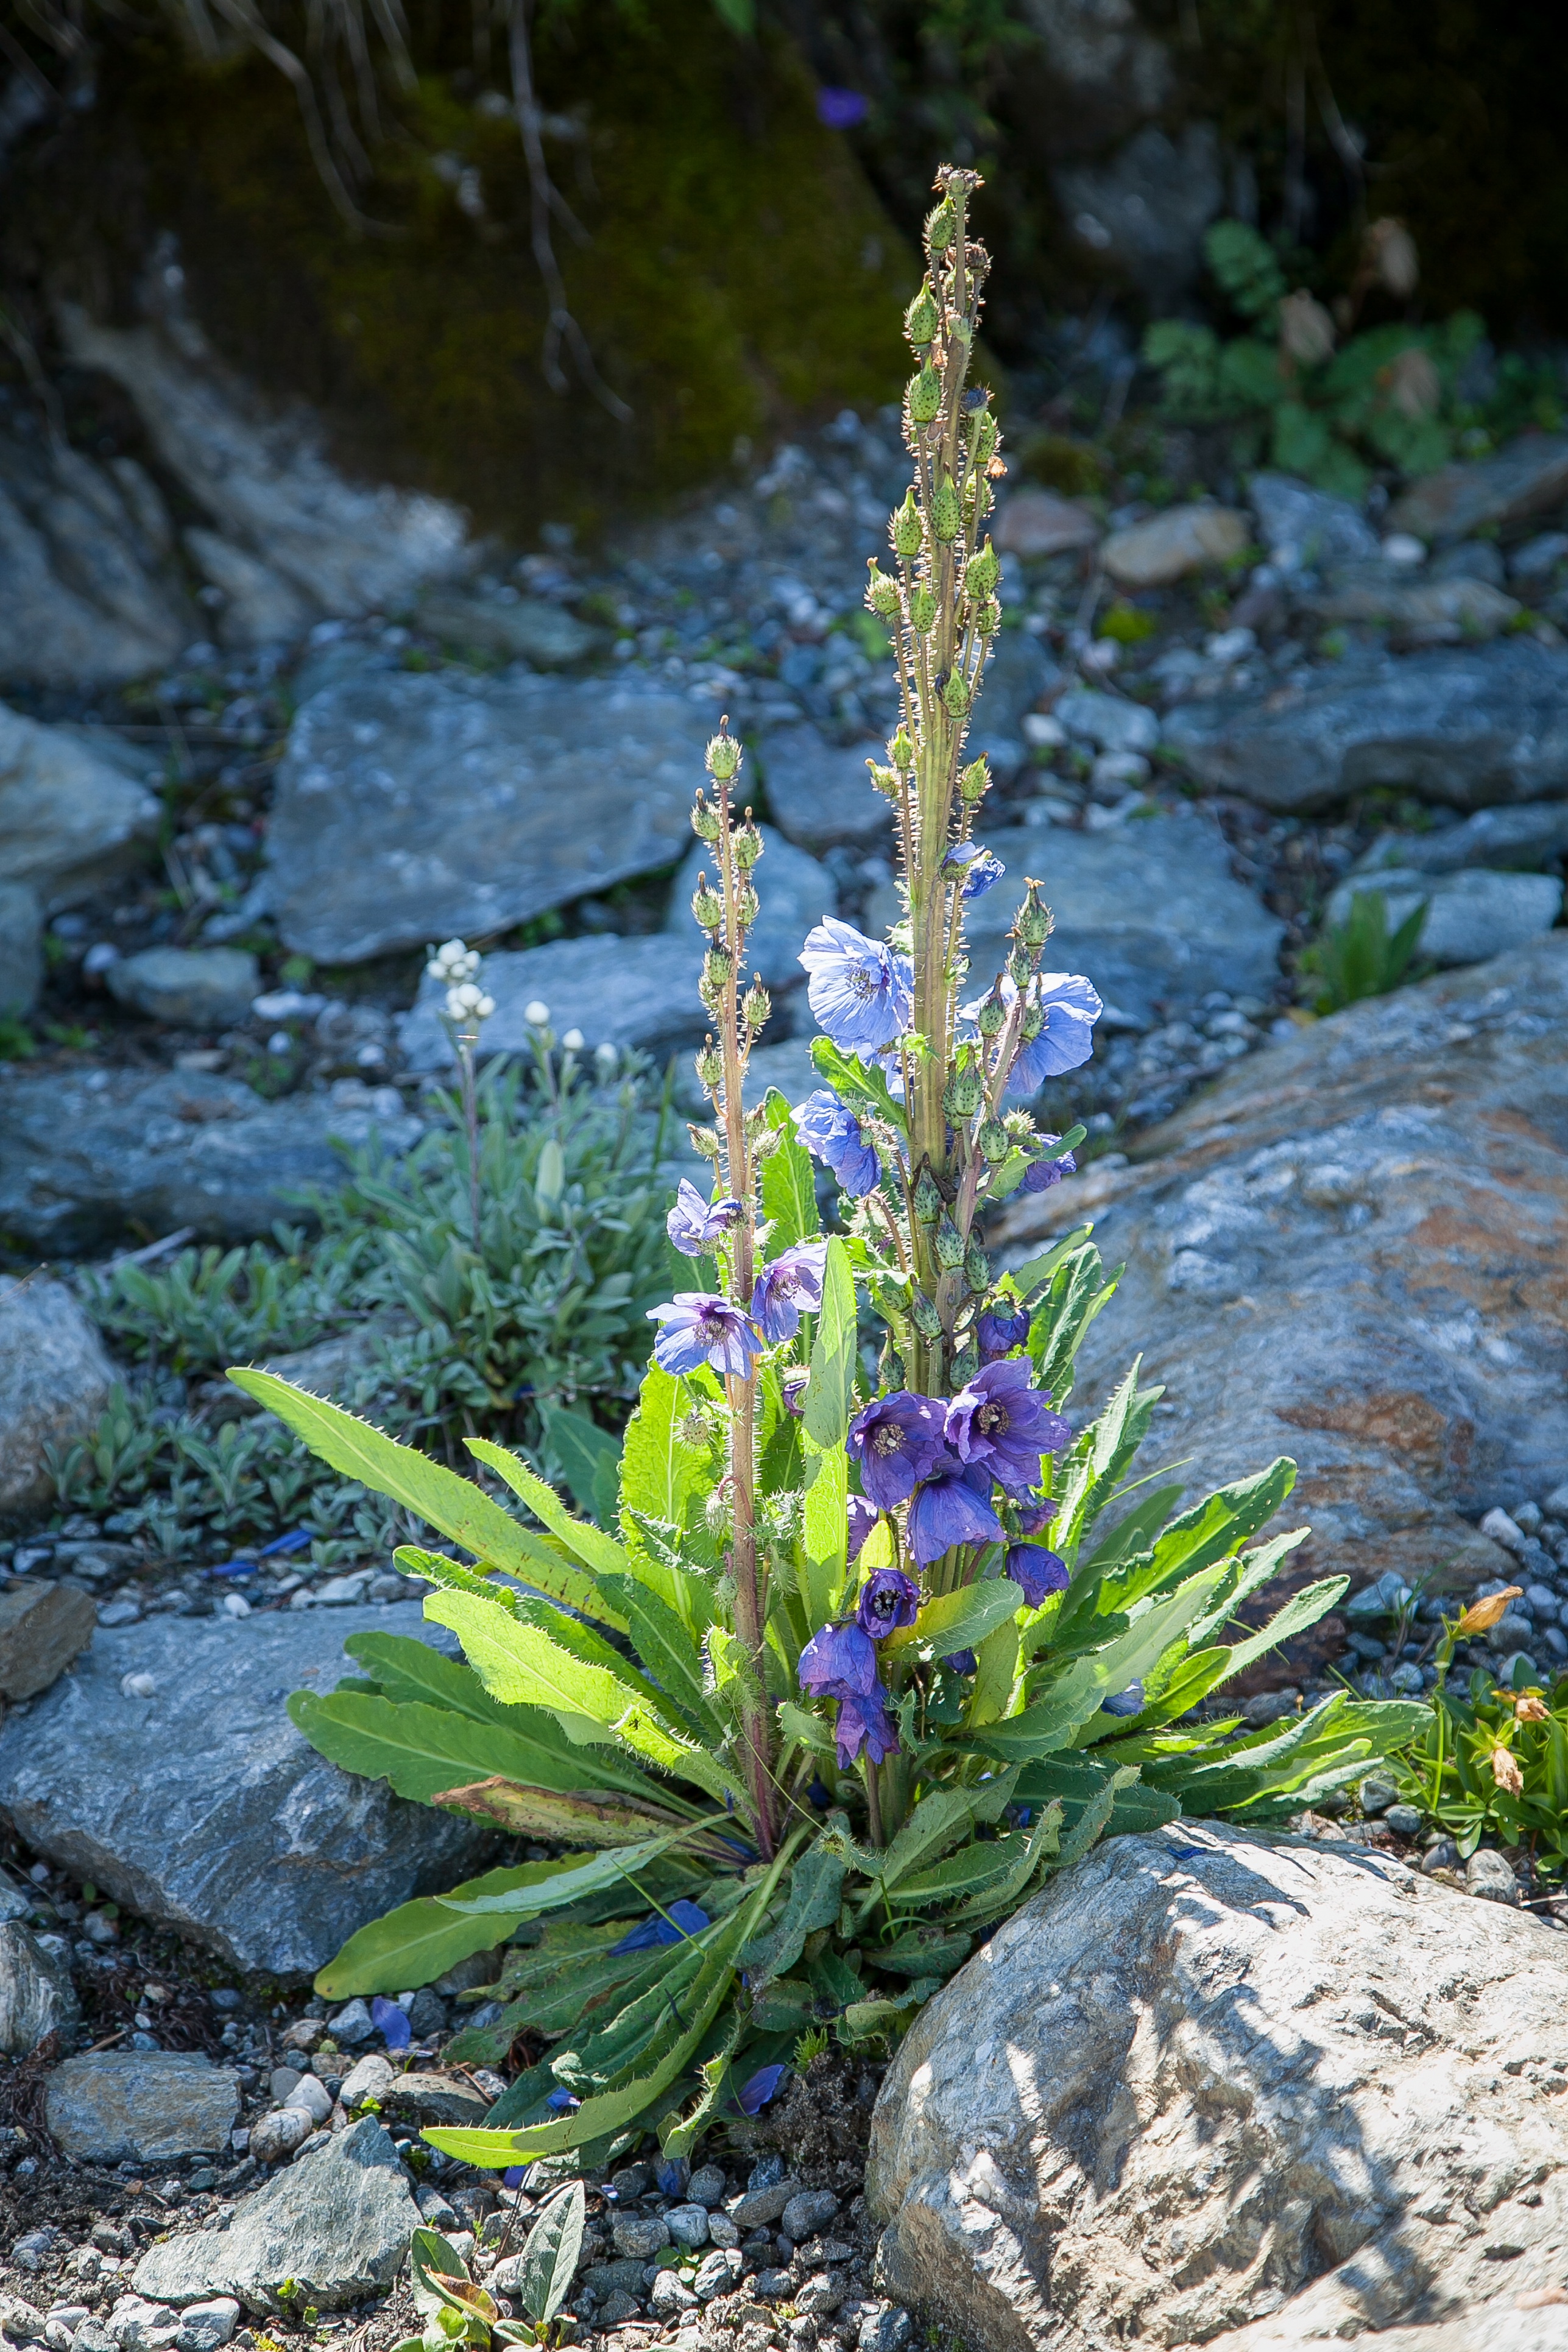
landscape, nature, plant, meadow, leaf, flower, summer, green, herb, alpine, botany, blue, succulent, garden, flora, wild flower, rock garden, wildflower, flowers, green plant, austria, vegetation, shrub, botanical garden, tyrol, flowering plant, mountain flower, alpine flower, stone garden, land plant